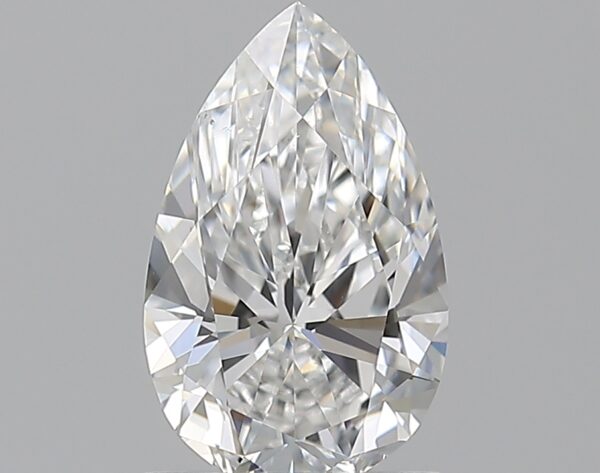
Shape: pear
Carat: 1
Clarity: VS1
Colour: E
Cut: EX
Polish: EX
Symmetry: EX
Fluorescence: N
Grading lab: GIA
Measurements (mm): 8.76 x 5.45 x 3.42